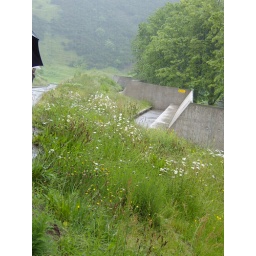
patch of wild flowers and grass within the compound